Taiwan Railways Administration

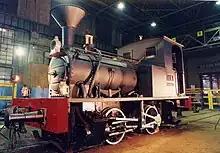
The "Teng-yun", built by Hohenzollern Locomotive Works, was the first steam locomotive operated in Taiwan.

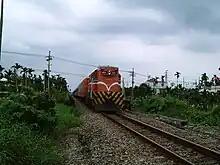
Taiwan Railways' Electro-Motive Division G12-class diesel locomotive R51

The railway between Keelung and Hsinchu was completed during the Qing era in 1893. In 1895, the Qing Empire ceded Formosa (Taiwan) to the Empire of Japan after the First Sino-Japanese War. The line was about in length but in a poor condition when the Japanese arrived. The railway was rebuilt and expanded under the of the Government-General of Taiwan during Japanese rule.